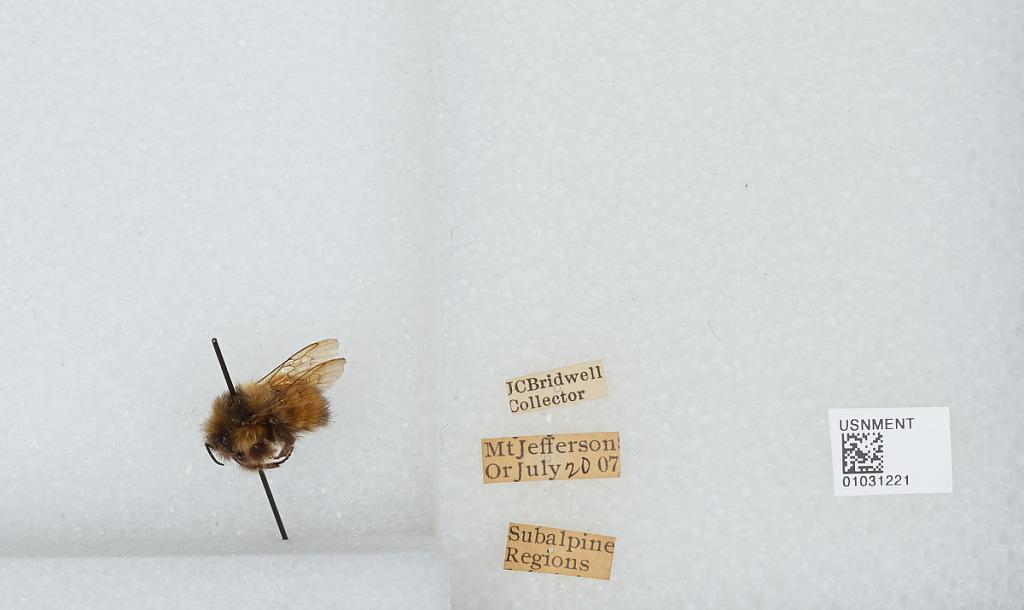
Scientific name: Bombus (Pyrobombus) melanopygus Nylander
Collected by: J. Bridwell
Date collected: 1907-7-20
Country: United States
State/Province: Oregon
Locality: Mount Jefferson
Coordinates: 44.6742, -121.799